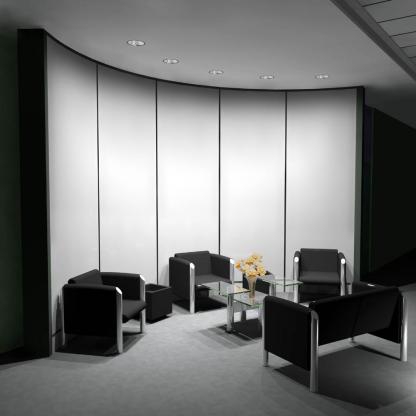
Scene: Indoor